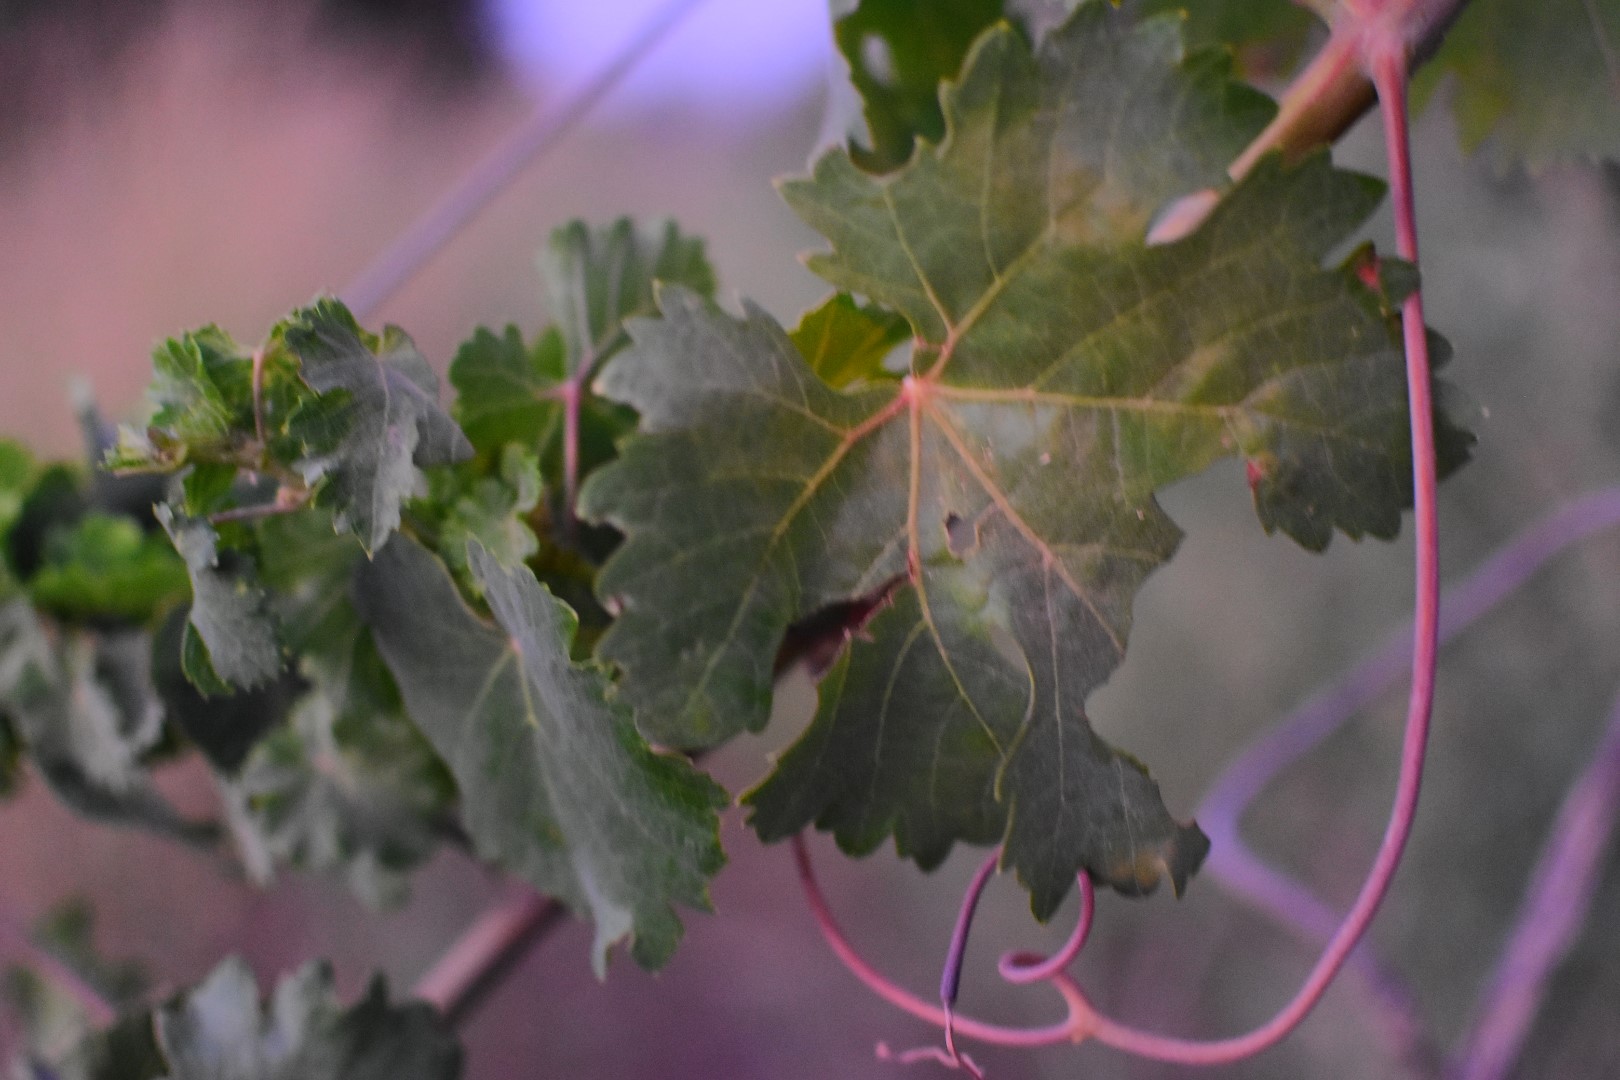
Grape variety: Aswud Balad